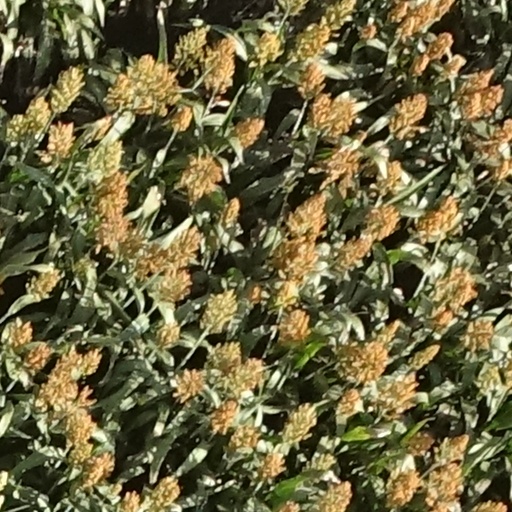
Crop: sorghum